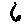
Label: 6